Resurrection (Tolstoy novel)

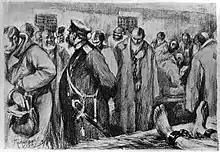
An illustration by Leonid Pasternak.

The story is about a nobleman named Dmitri Ivanovich Nekhlyudov, who seeks redemption for a sin committed years earlier. When he was a younger man, at his two aunts' estate, he fell in love with their ward, Katyusha (Katerina Mikhailovna Maslova), who is goddaughter to one aunt and treated badly by the other. However, after going to the city and becoming corrupted by drink and gambling, he returns two years later to his aunts' estate and sexually assaults Katyusha, leaving her pregnant. She is then thrown out by his aunt, and proceeds to face a series of unfortunate and unpleasant events, before she ends up working as a prostitute, going by her surname, Maslova.